Yale University Press

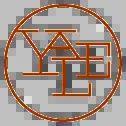
The Yale University Press' original logo, designed by Paul Rand

Since its inception in 1919, the Yale Series of Younger Poets Competition has published the first collection of poetry by new poets. The first winner was Howard Buck.